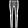
Label: Trouser